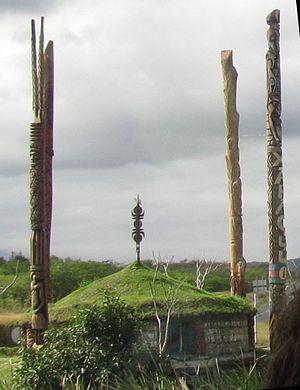
Pouembout est une commune française de Nouvelle-Calédonie, au nord-ouest de la Grande Terre, la plus grande des îles de Nouvelle-Calédonie, en Province Nord, sur la RT1, approximativement à 260 km de Nouméa, à 100 km au nord de Bourail, à 60 km au nord de Poya, à 10 km au sud de Koné et à 30 de Voh.
La province Nord est une des trois provinces qui constituent la Nouvelle-Calédonie. Elle correspond à la partie nord-ouest de la Grande Terre et aux îles Belep.